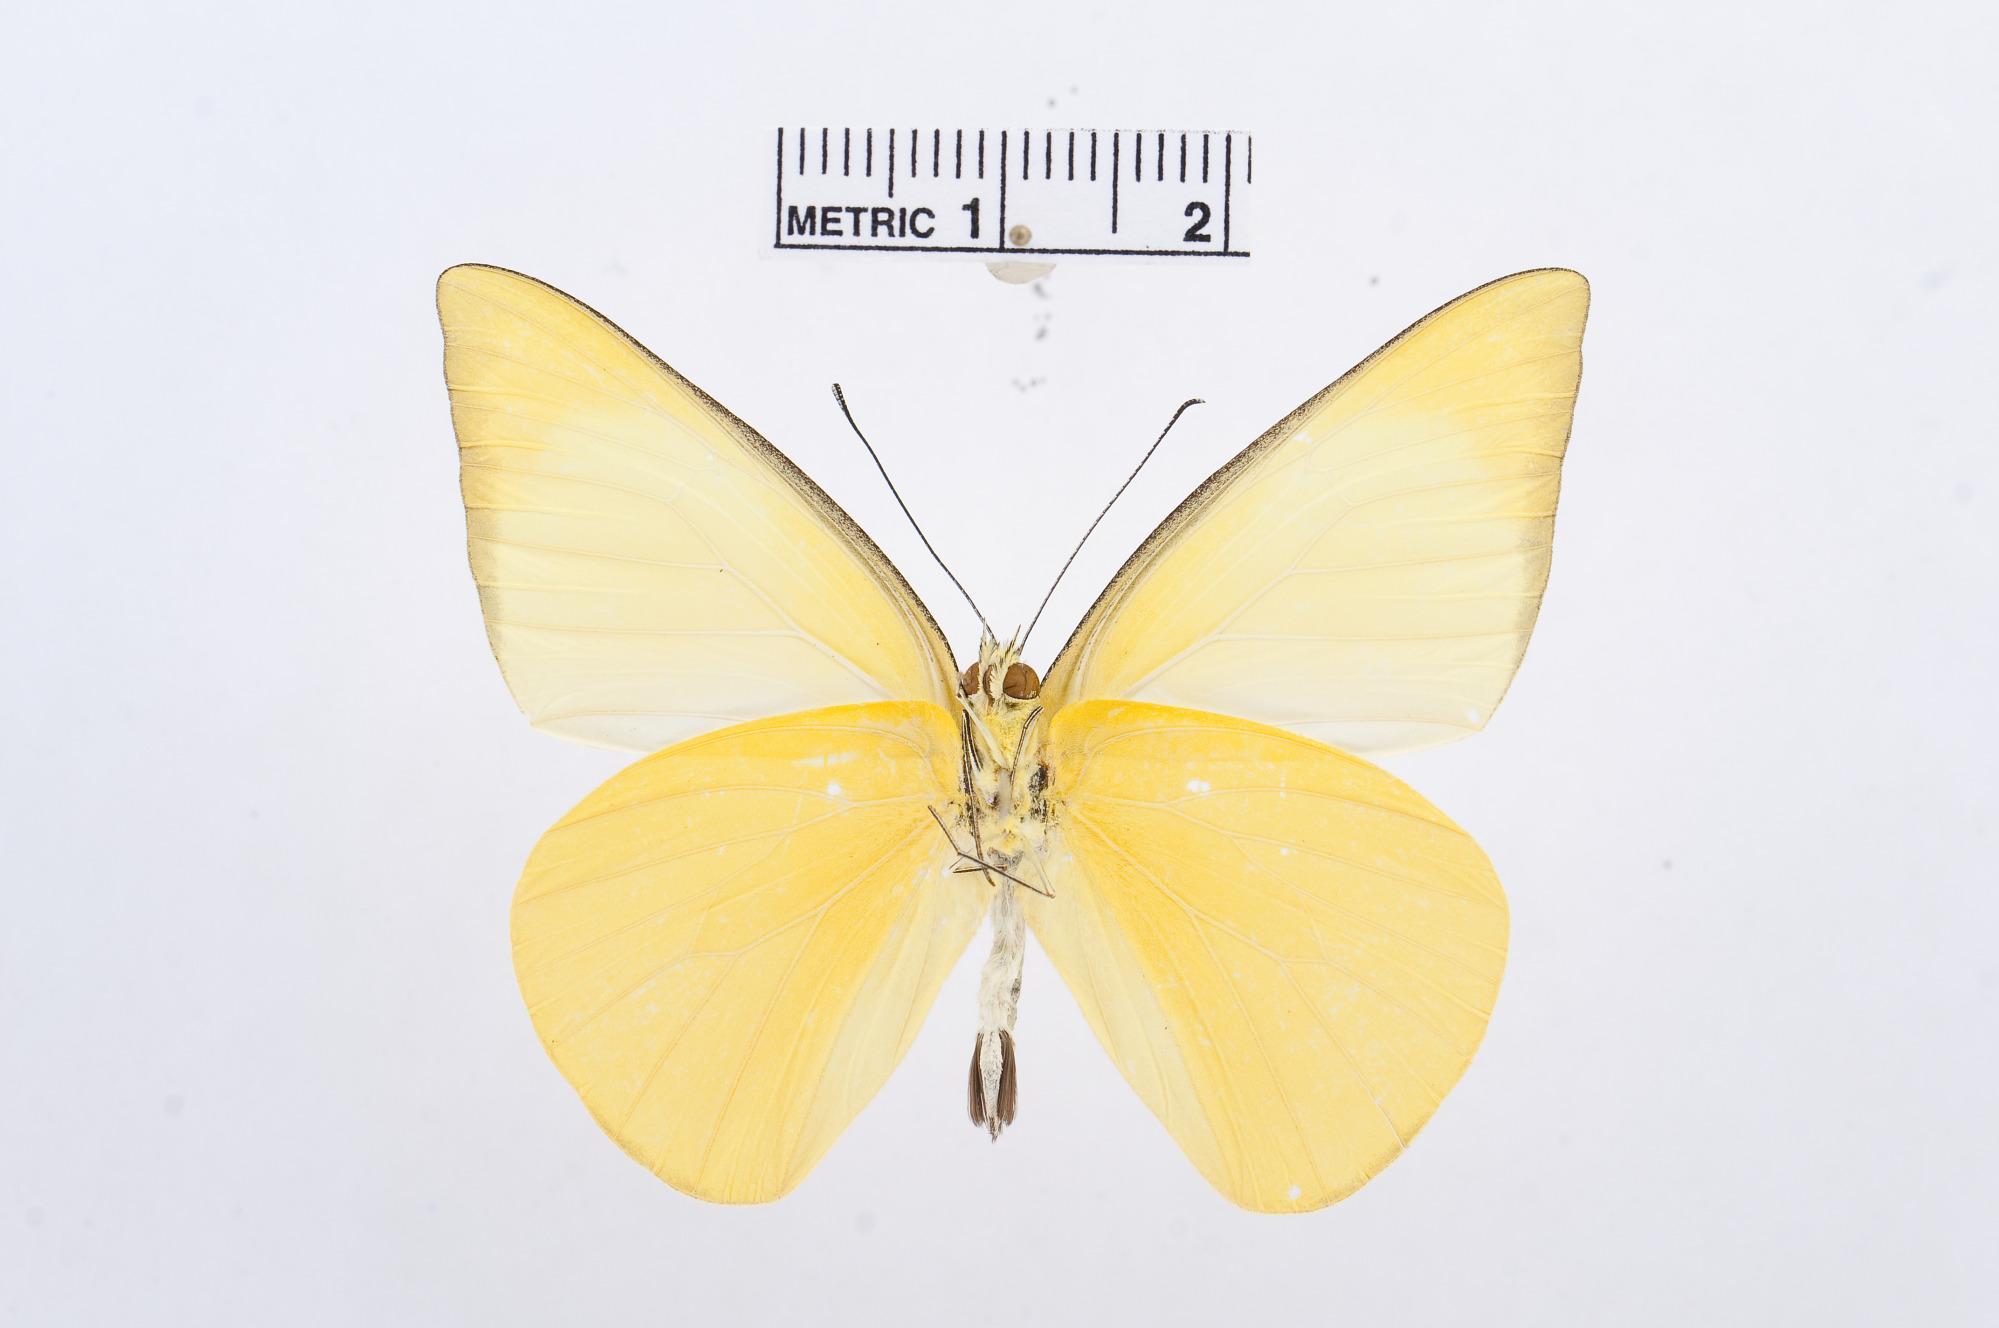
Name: Saletara panda
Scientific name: Saletara panda
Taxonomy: Animalia, Arthropoda, Hexapoda, Insecta, Lepidoptera, Pieridae, Pierinae